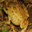
Label: frog